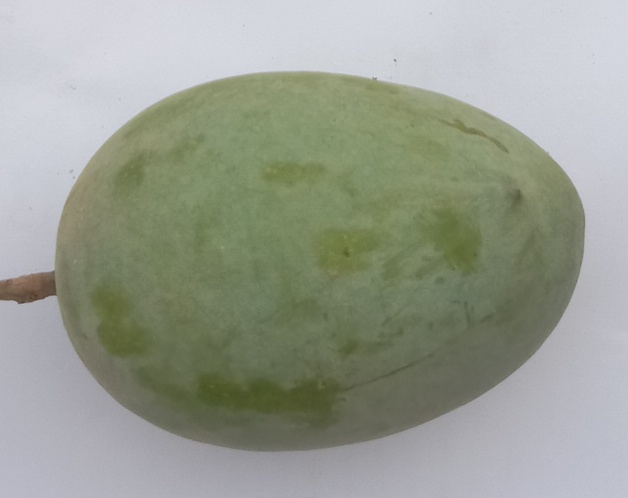
Mango variety: Langra